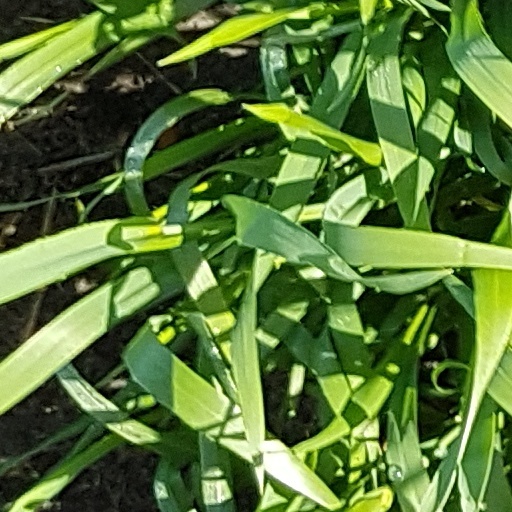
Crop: wheat